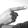
ASL letter: G